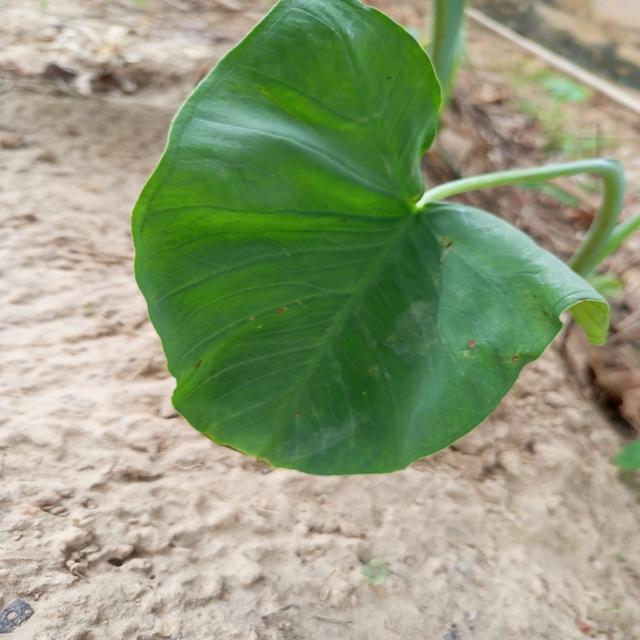
Label: Early_Blight